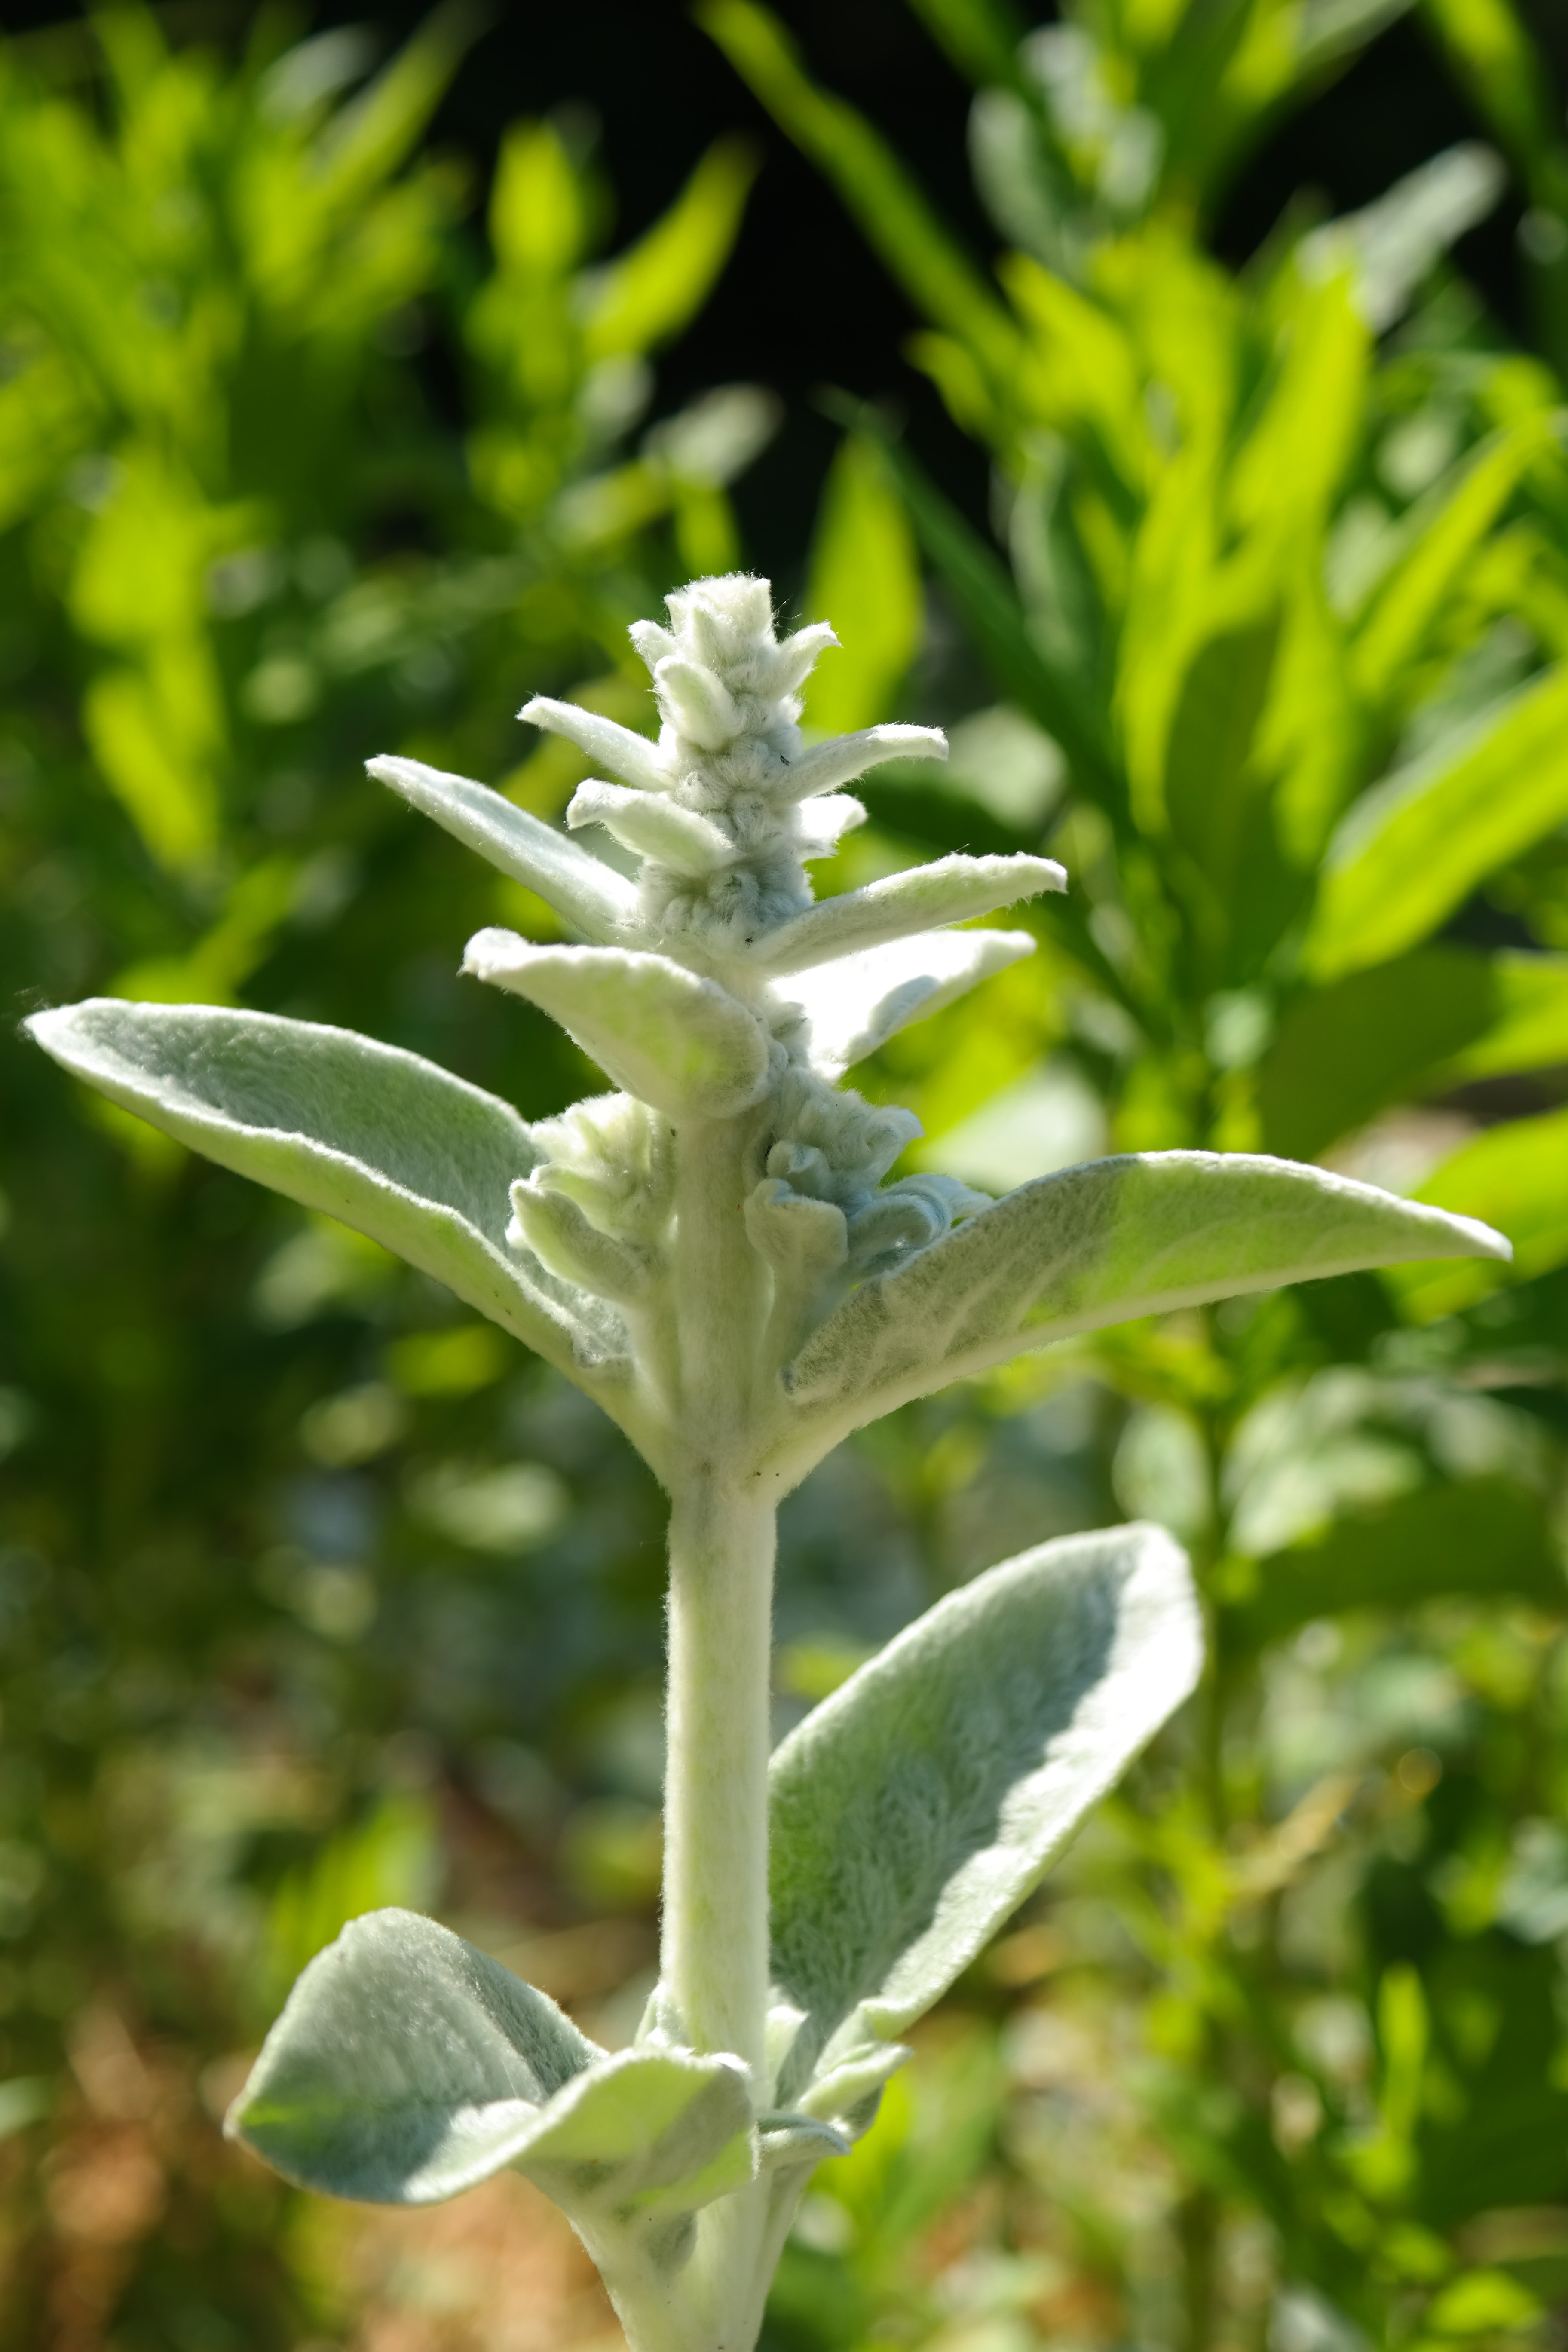
plant, hair, white, leaf, flower, fluffy, herb, botany, flora, wildflower, leaves, grey, silver, shrub, hairy, woolly, ground cover, flowering plant, daisy family, velvety, greyish, stachys byzantina, stachys, stachys wool, stachys lanata, grey leaves and, wool betony, dog's ear, rabbit ear, fluffy tomentose, felty, farmer garden perennial, land plant